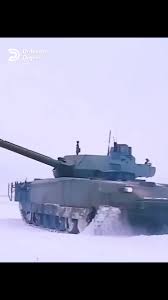
Label: Tank